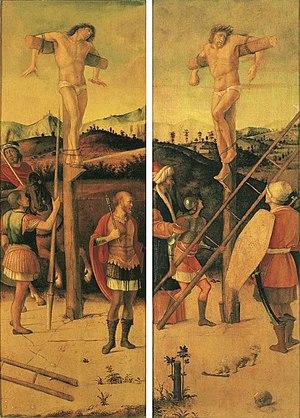
Giovanni Bellini dit Giambellino et, en vénitien, Zambellin, est un peintre italien de la Renaissance, considéré comme le précurseur de l'école vénitienne, dont l'œuvre marque la rupture définitive avec le style gothique, par son attachement à la rigueur géométrique, à travers des peintures qui effacent la différence entre monde sacré et profane.